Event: Nepal Earthquake
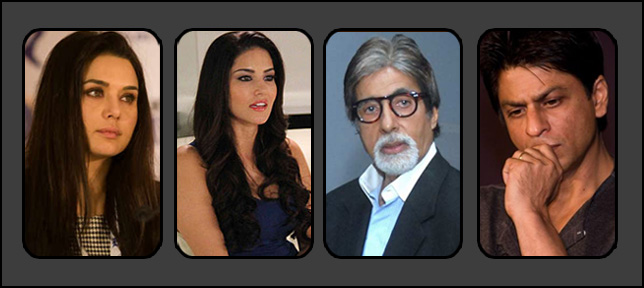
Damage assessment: no_damage